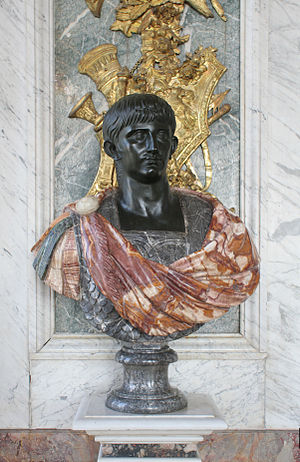
Claudius
Tiberius Claudius Drusus Nero Germanicus var Roms fjerde kejser.